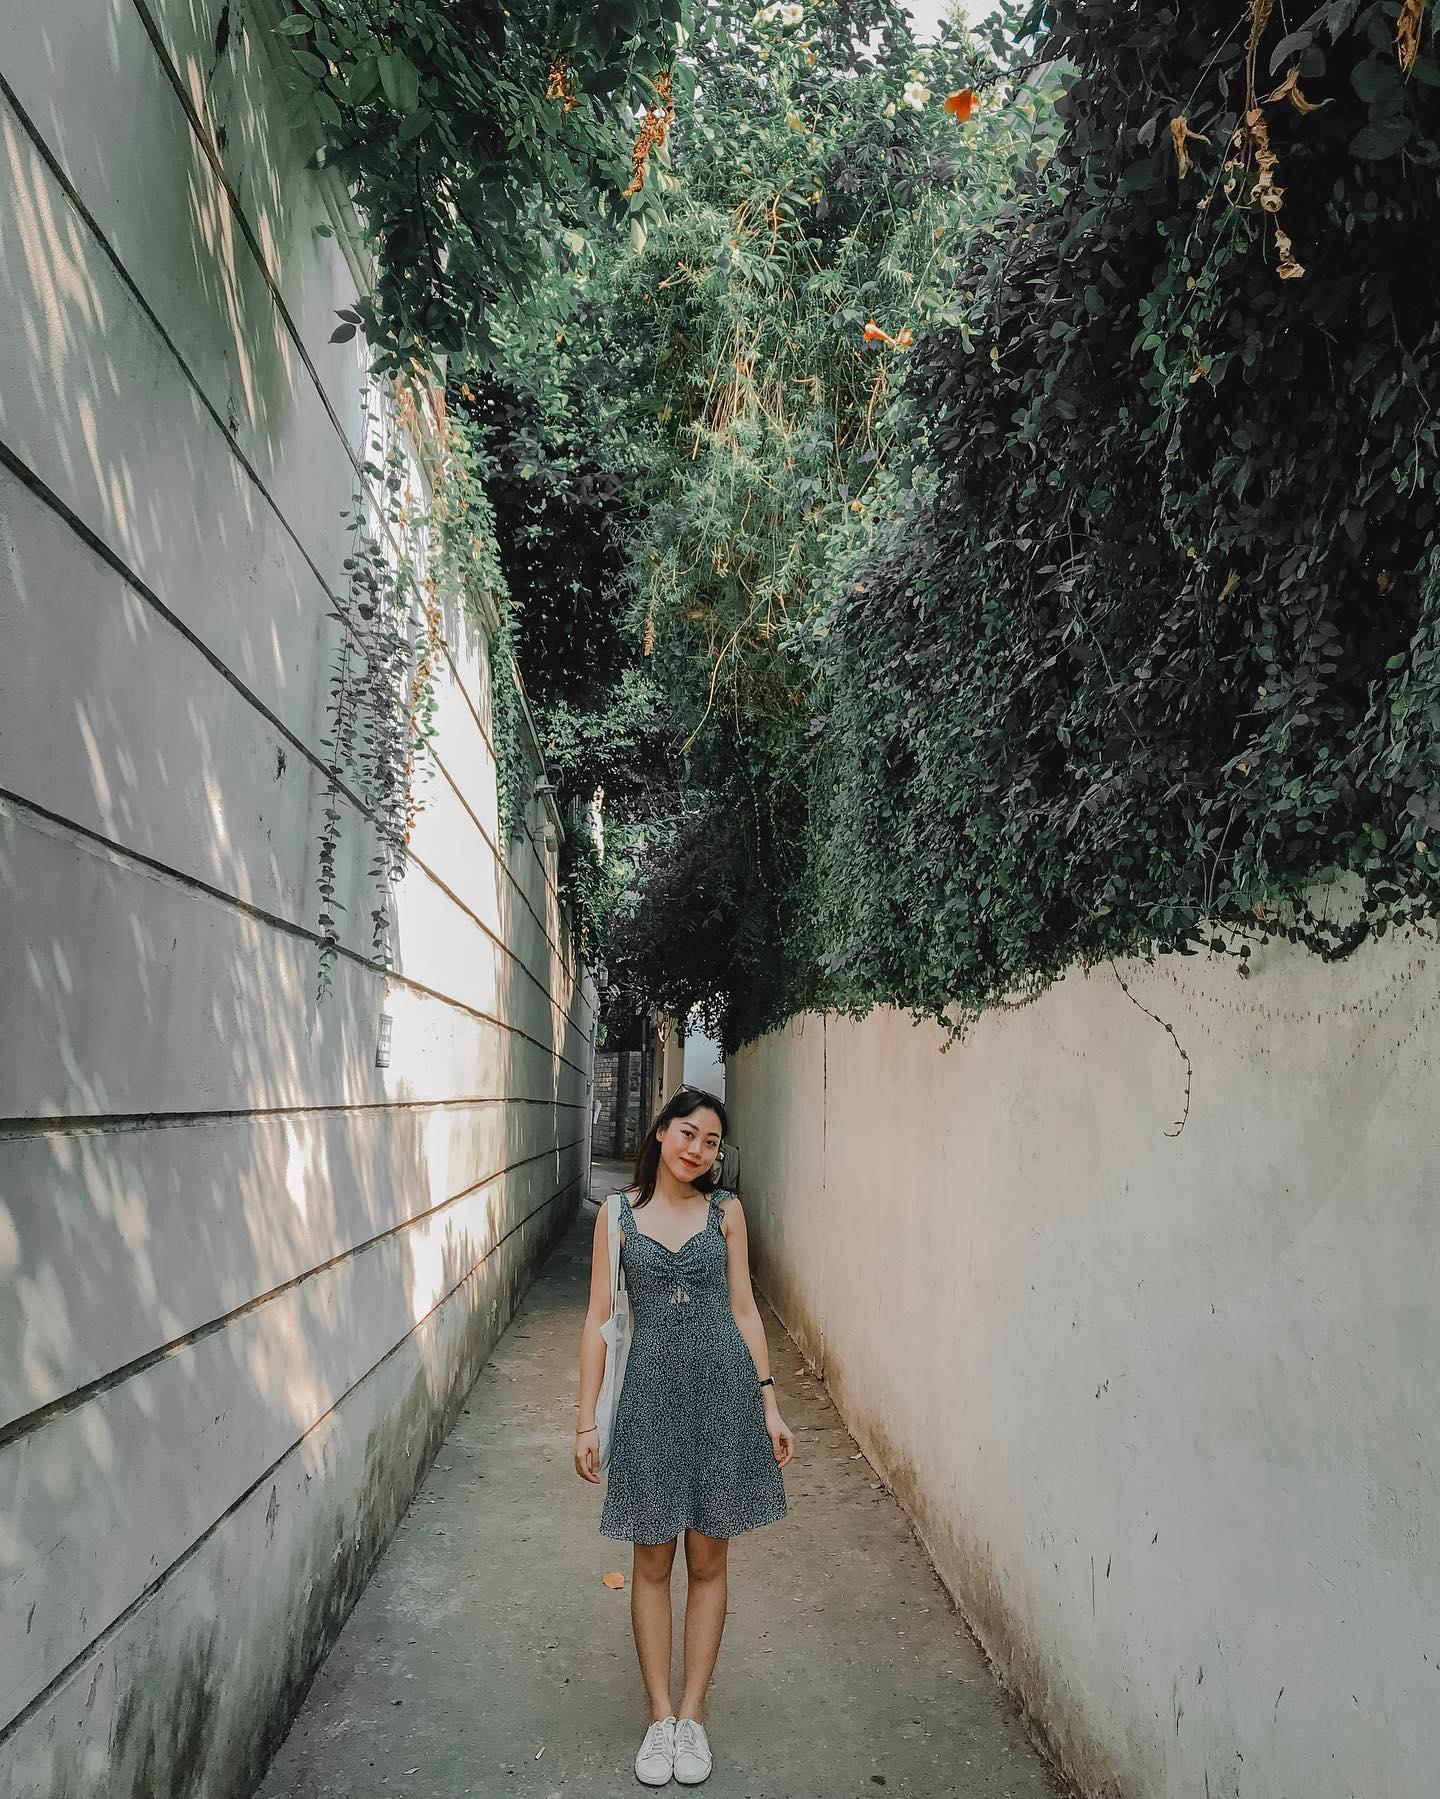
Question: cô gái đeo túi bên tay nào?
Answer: cô gái đeo túi bên tay phải